Douglas, Iowa

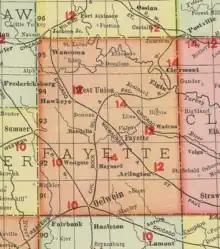
Douglas in Fayette County, Iowa, in 1903

Douglas was originally spelled Douglass. The population of the community was 216 in 1902, and was 105 in 1925. The population was 40 in 1940.